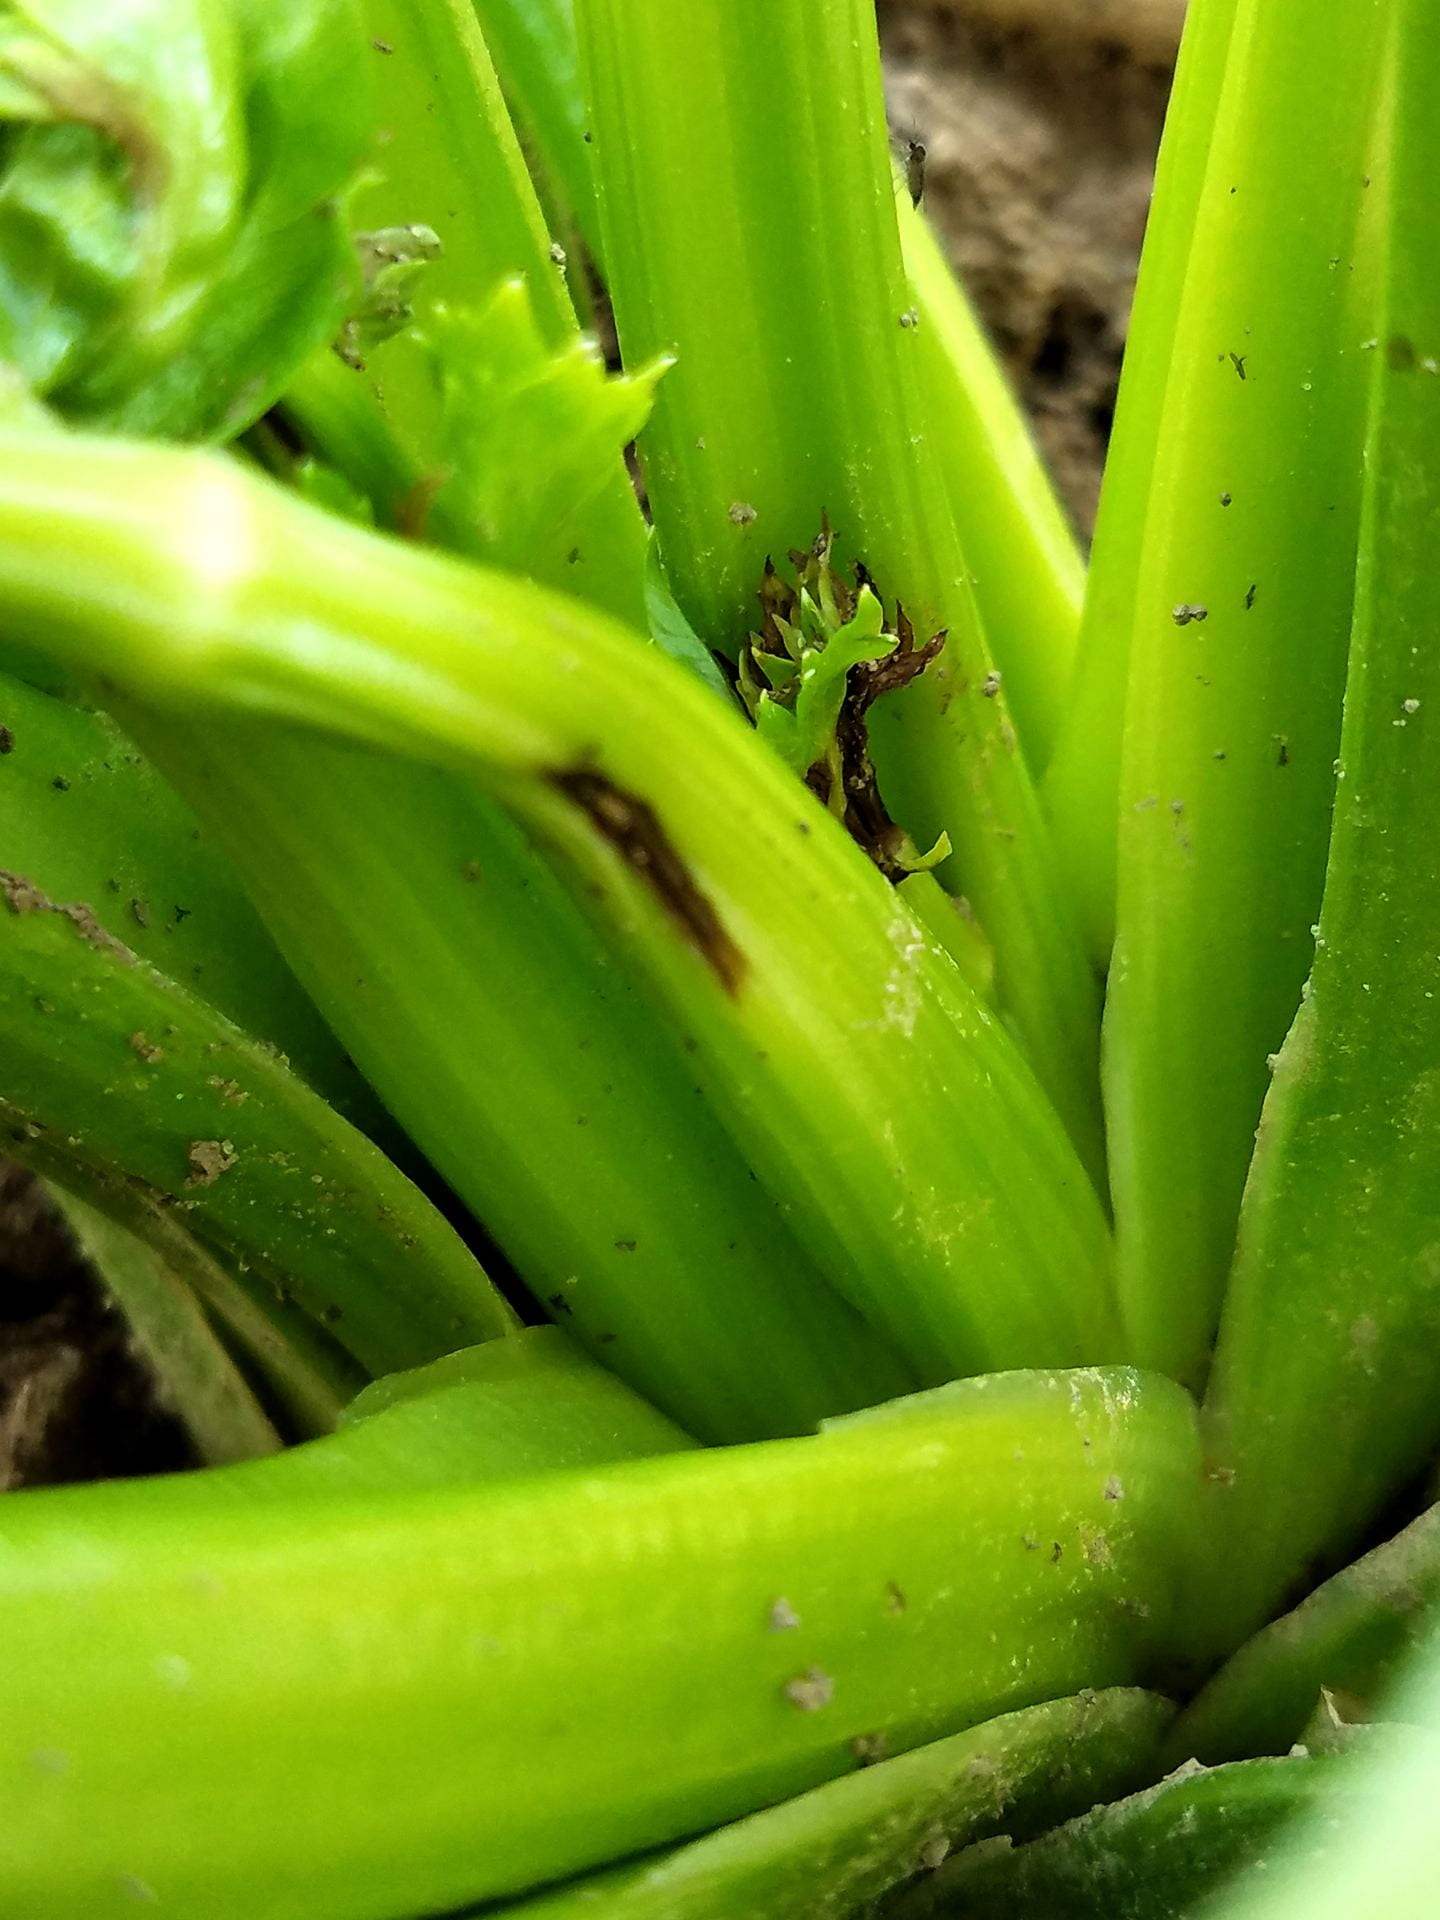
Plant: Celery
Disease: celery anthracnose